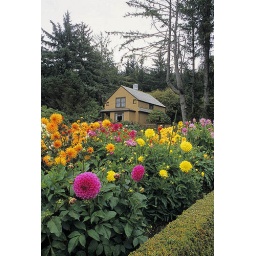
Many different kinds of flowers are in bloom at Shore Acres Park. Located on the southern coast of Oregon.